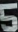
Number: 5